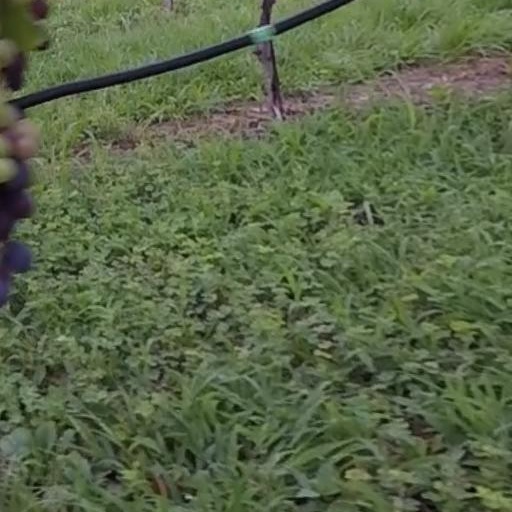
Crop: grape